Jerry Brotton

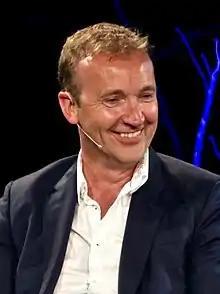
Jerry Brotton, 2016

Jerry Brotton is a British historian. He is Professor of Renaissance Studies at Queen Mary University of London, a television and radio presenter and a curator.